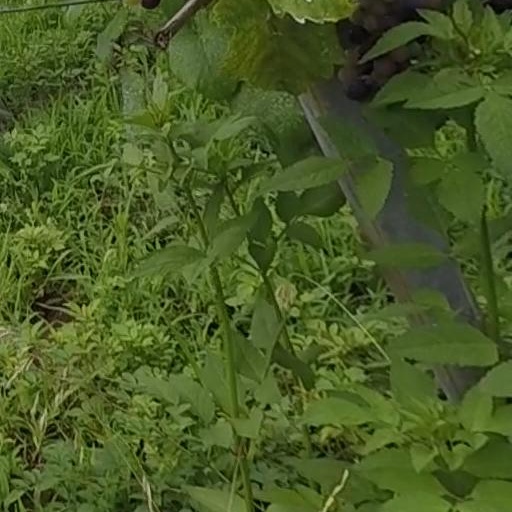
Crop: grape